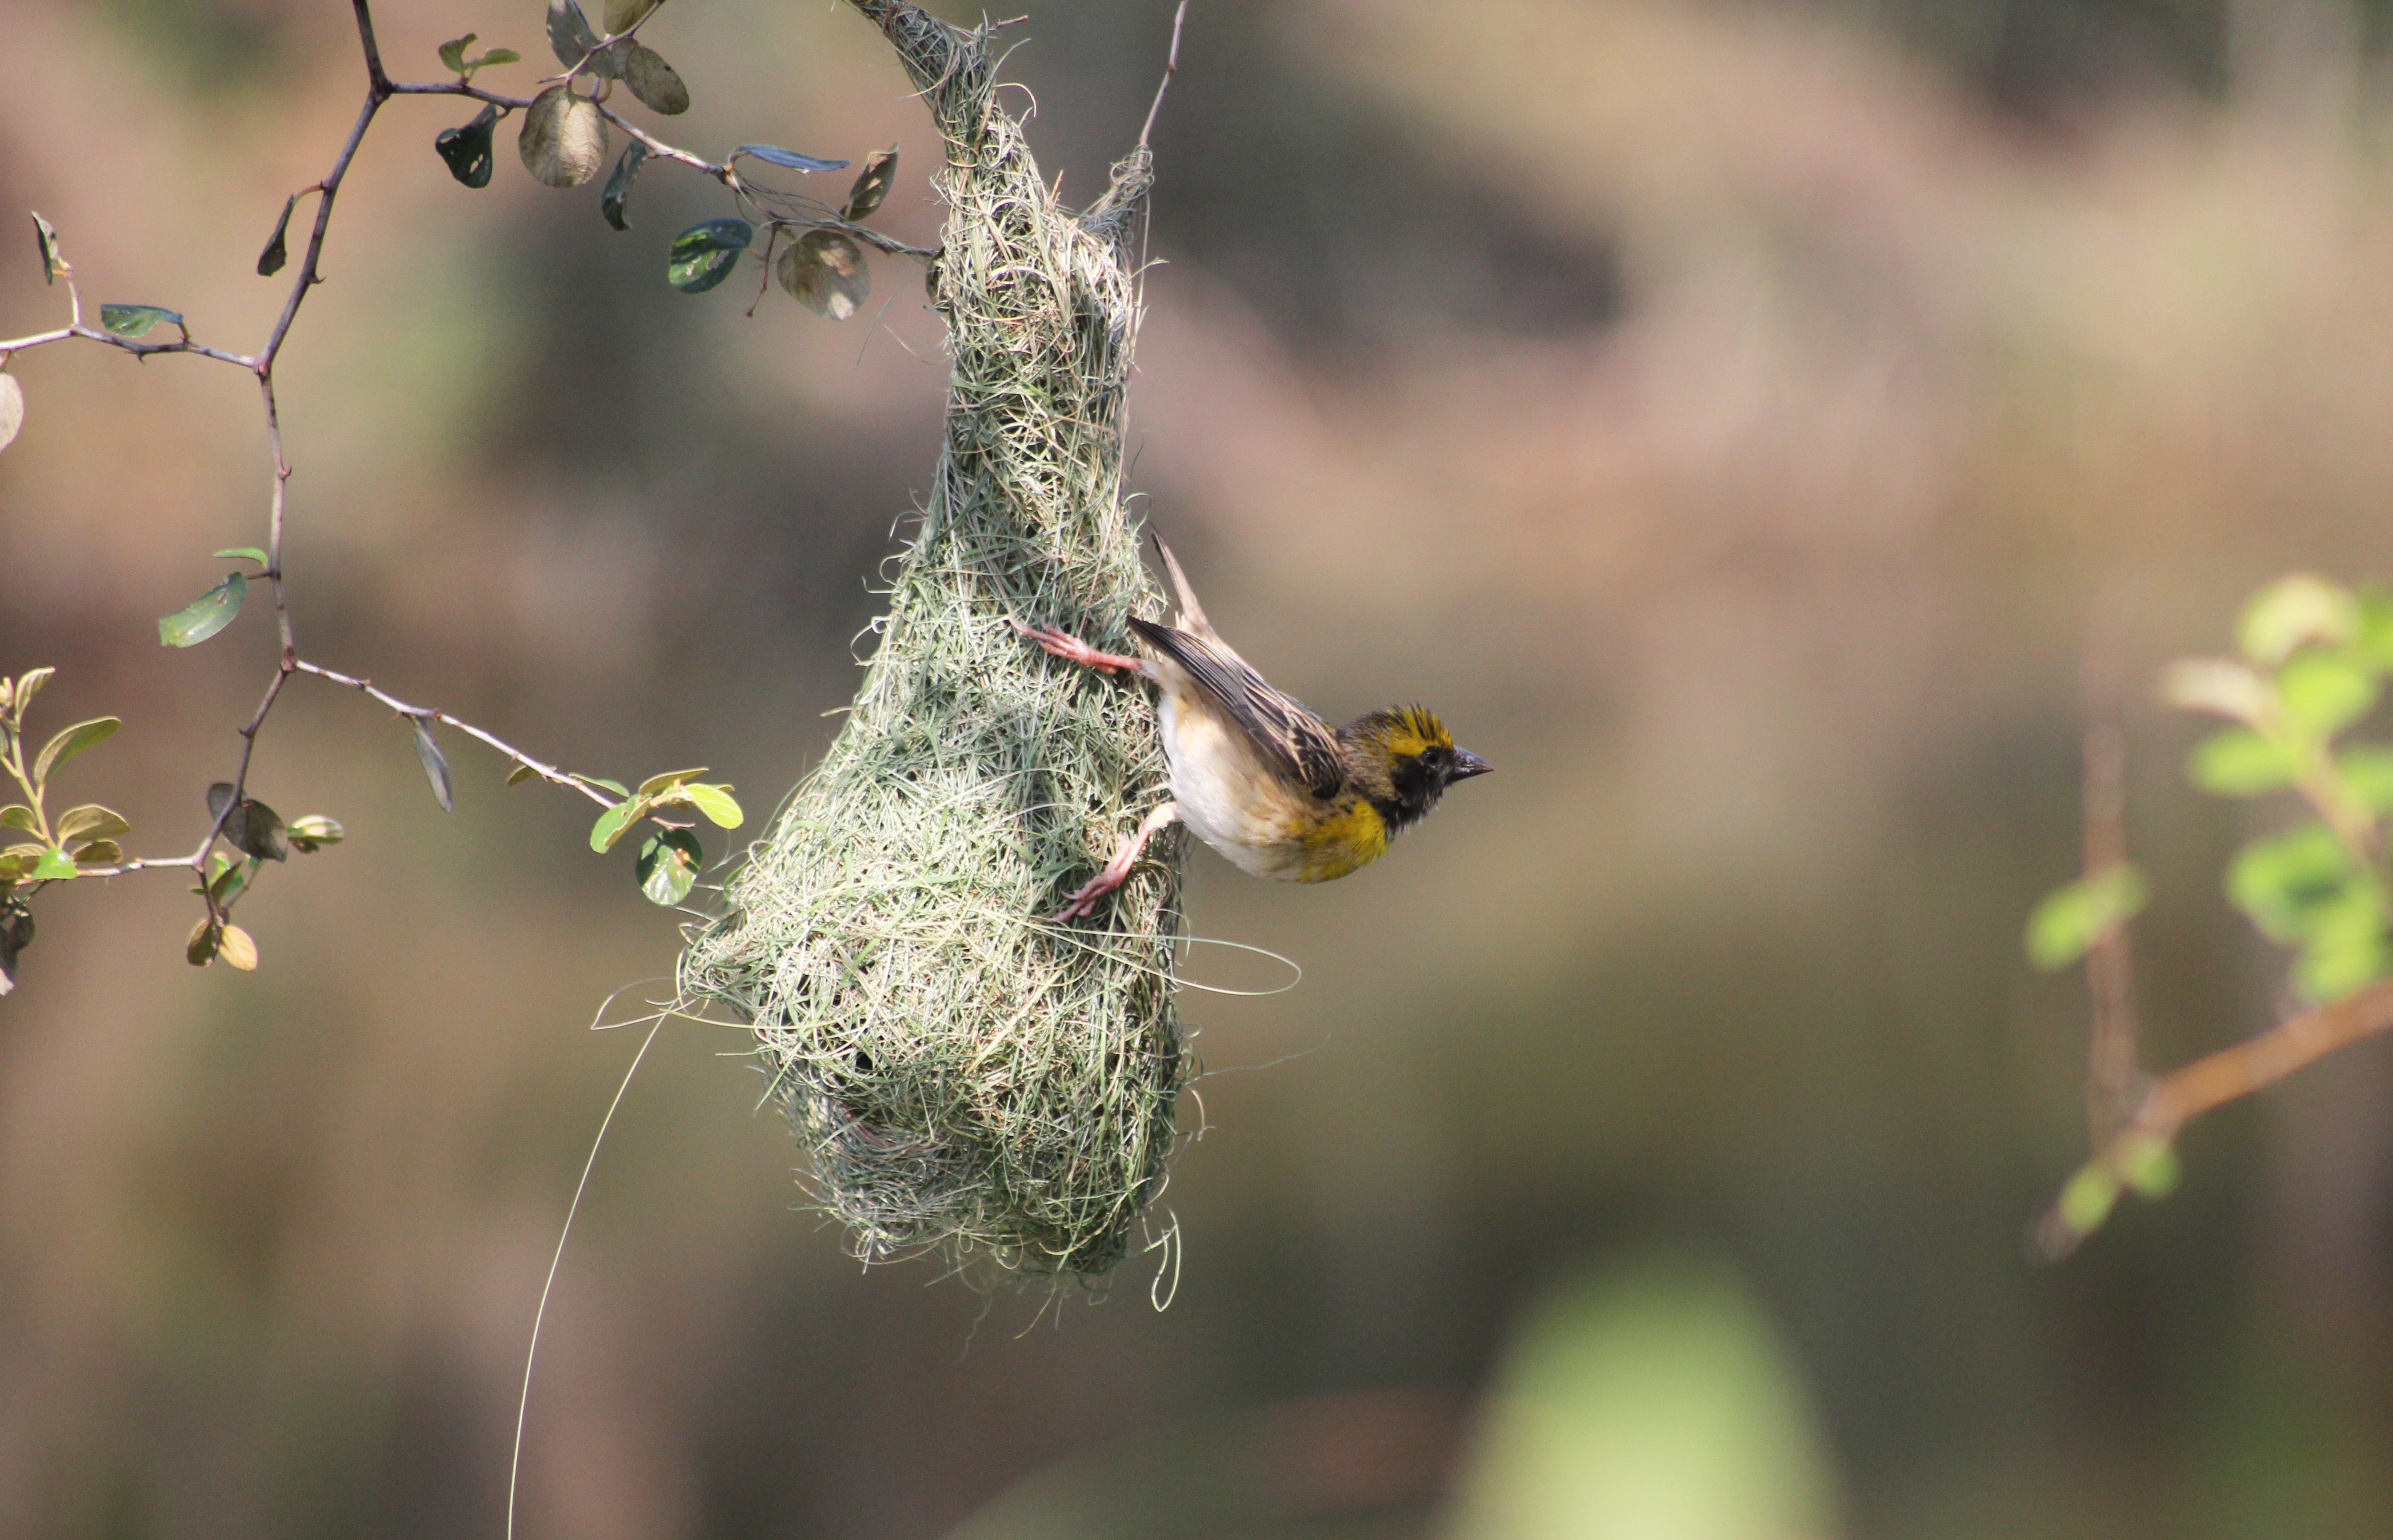
tree, nature, branch, bird, leaf, flower, wildlife, wild, construction, green, insect, colorful, flora, fauna, twig, conservation, india, nest, baya, perched, builder, weaver, macro photography, incomplete, perching bird, mysore, deejayclix